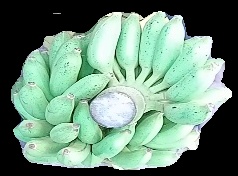
Variety: elakki-bale
Grade: grade1